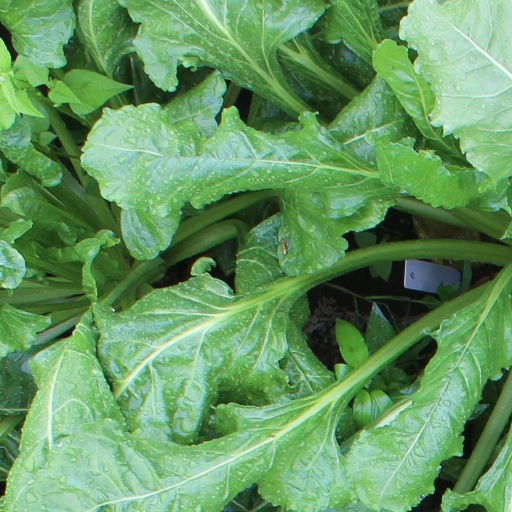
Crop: sugar beet